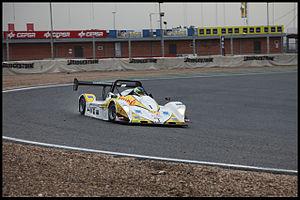
Le Championnat VdeV est un championnat de course automobile fondé en 1992 et arrêté en 2019 qui regroupait plusieurs courses d'endurance et de sprint en utilisant des véhicules modernes et historiques.
DUQUEINE Automotive, anciennement NORMA Auto Concept puis NORMA Automotive est une marque de voiture de sport française basée sur le Pôle mécanique Alès-Cévennes. L’entreprise est fondée en 1984 par Norbert Santos et Marc Doucet dont les prénoms ont donné le premier nom de la marque. Elle s'est fait connaître en compétition automobile dans différentes catégories comme la monoplace, l’endurance et la course de côte. En 2017, le constructeur s’est associé au groupe DUQUEINE pour continuer à faire briller la marque à l’internationale.
David Zollinger, né le 23 octobre 1982 à Pontarlier, est un pilote automobile et entraineur français, spécialisé dans les courses d'endurance.